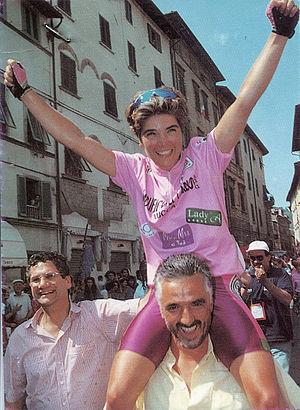
Michela Fanini était une coureuse cycliste italienne, dont le début de carrière prometteur, au début des années 1990, en faisait l'un des grands espoirs du cyclisme féminin italien.